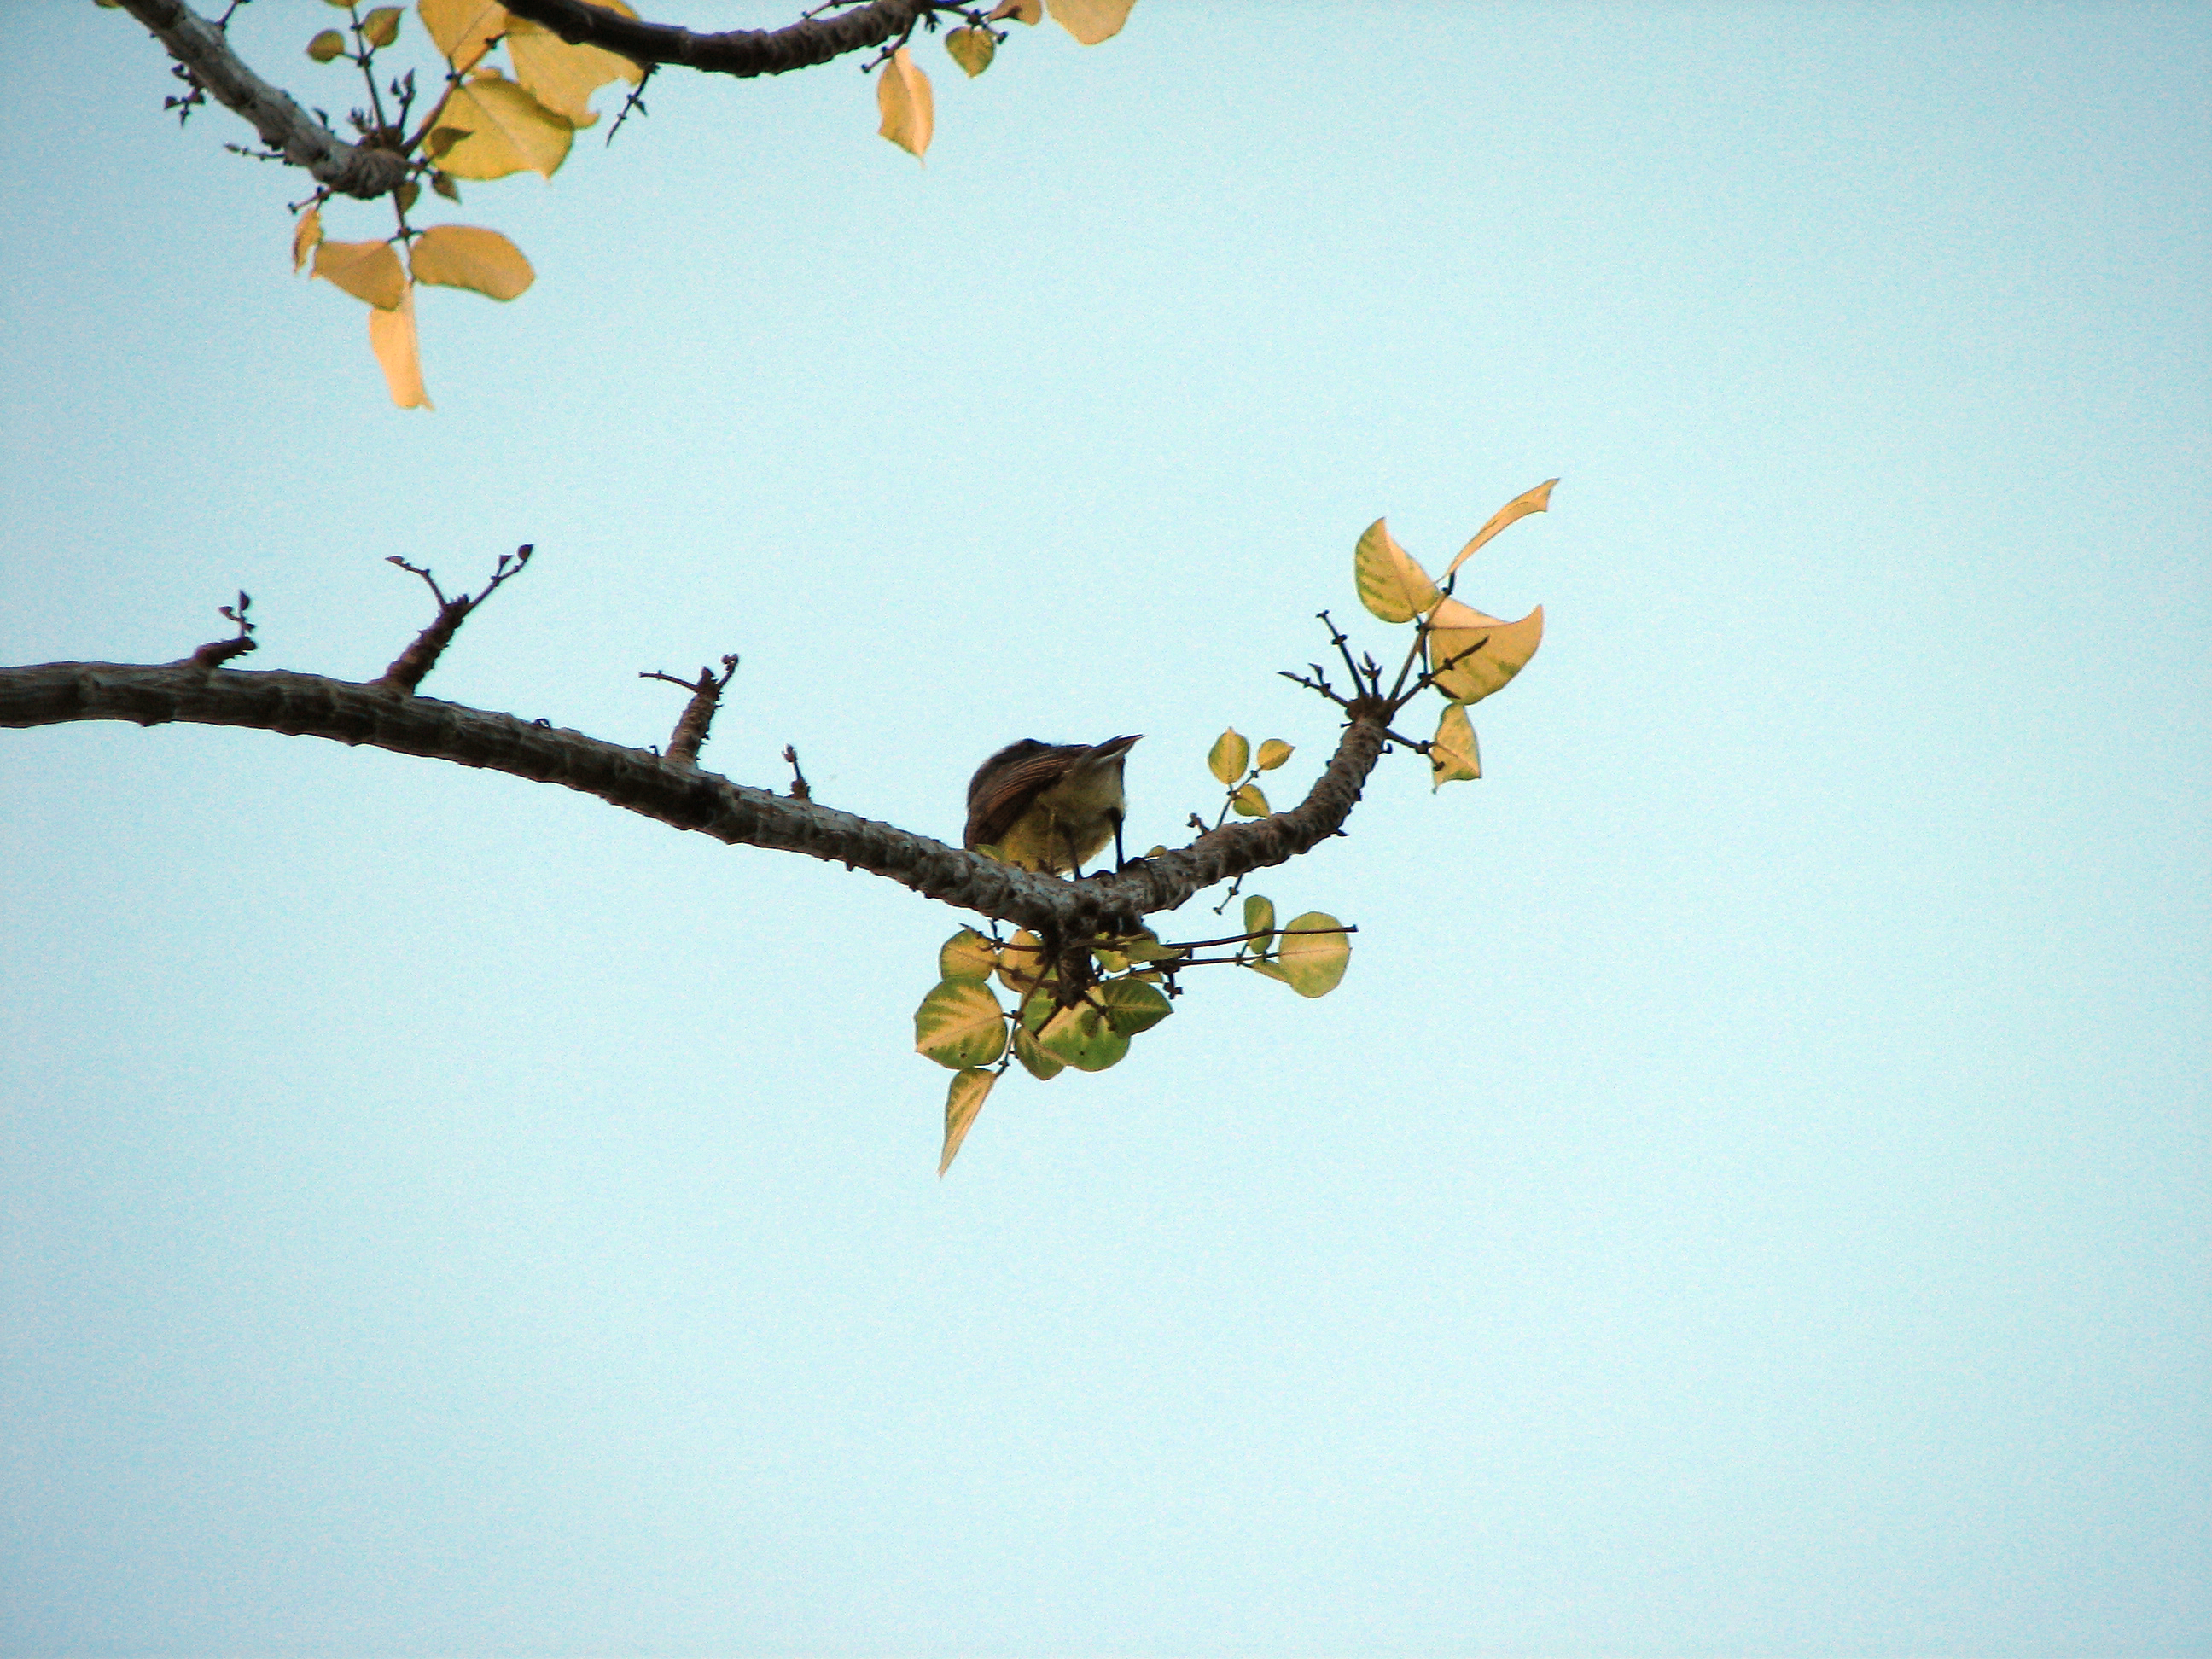
tree, branch, blossom, bird, plant, sky, flower, spring, green, brown, blue, yellow, rvore, pssaro, parquedajaqueira, passarinho, atmosphere of earth